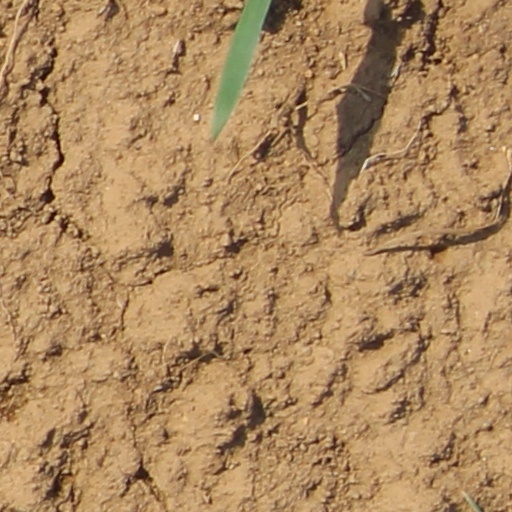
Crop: wheat